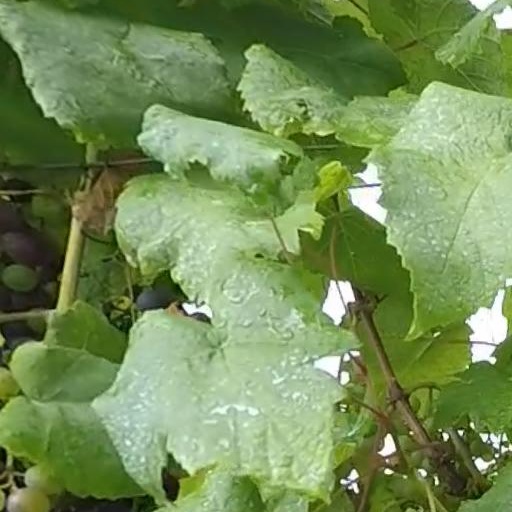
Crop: grape